National Museum of the Holodomor-Genocide

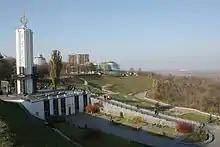
The entrance to the Hall of Memory

Below ground is a well-conceived Hall of Memory. In the Hall, visitors have an opportunity to commemorate the famines' victims by lighting a candle and by ringing a bell. A 20-minute educational film about the Ukrainian famines is projected on the walls of the Hall. A collection of artefacts dating back to the famines is displayed. These include period farm equipment, agricultural tools and household items. Visitors also have an opportunity to browse the volumes of the National Memory Book of Famine's Victims of 1932–1933 and provide information about their relatives who died of starvation in Ukraine.